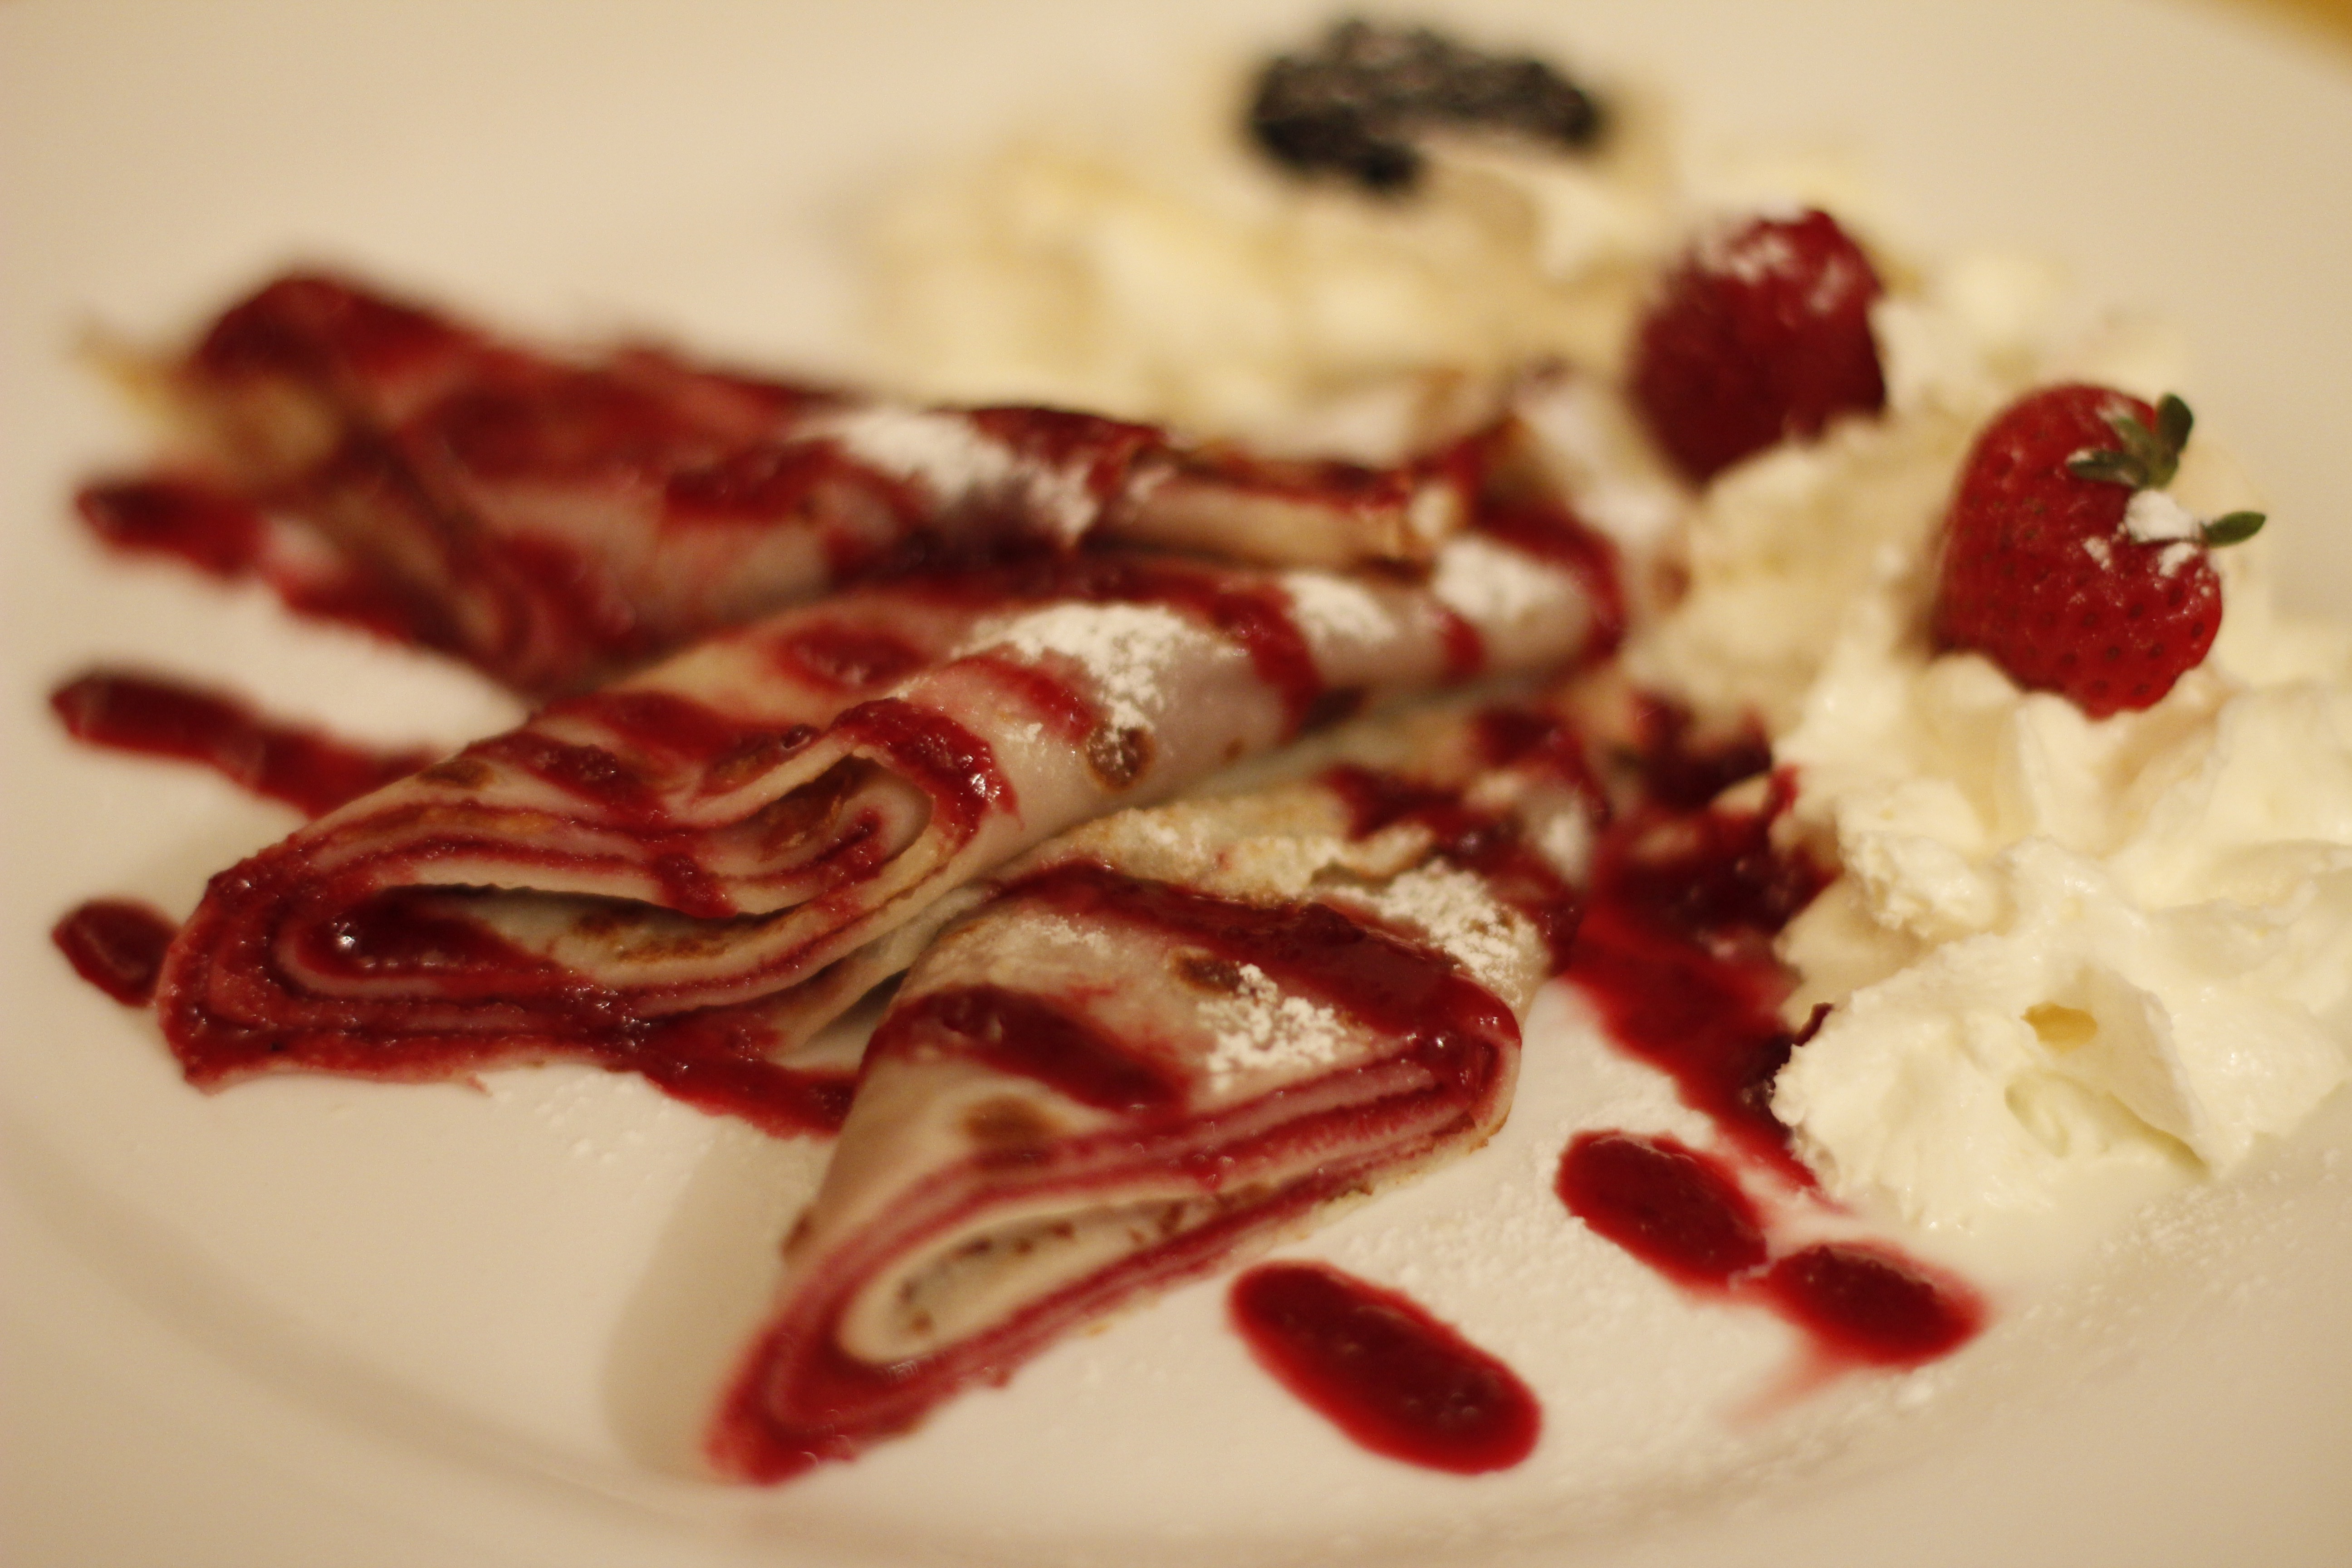
sweet, decoration, dish, meal, food, produce, banana, breakfast, chocolate, dessert, eat, waffle, meat, cuisine, delicious, pancake, french, sugar, strawberries, crepe, feasting, crepes, omelette